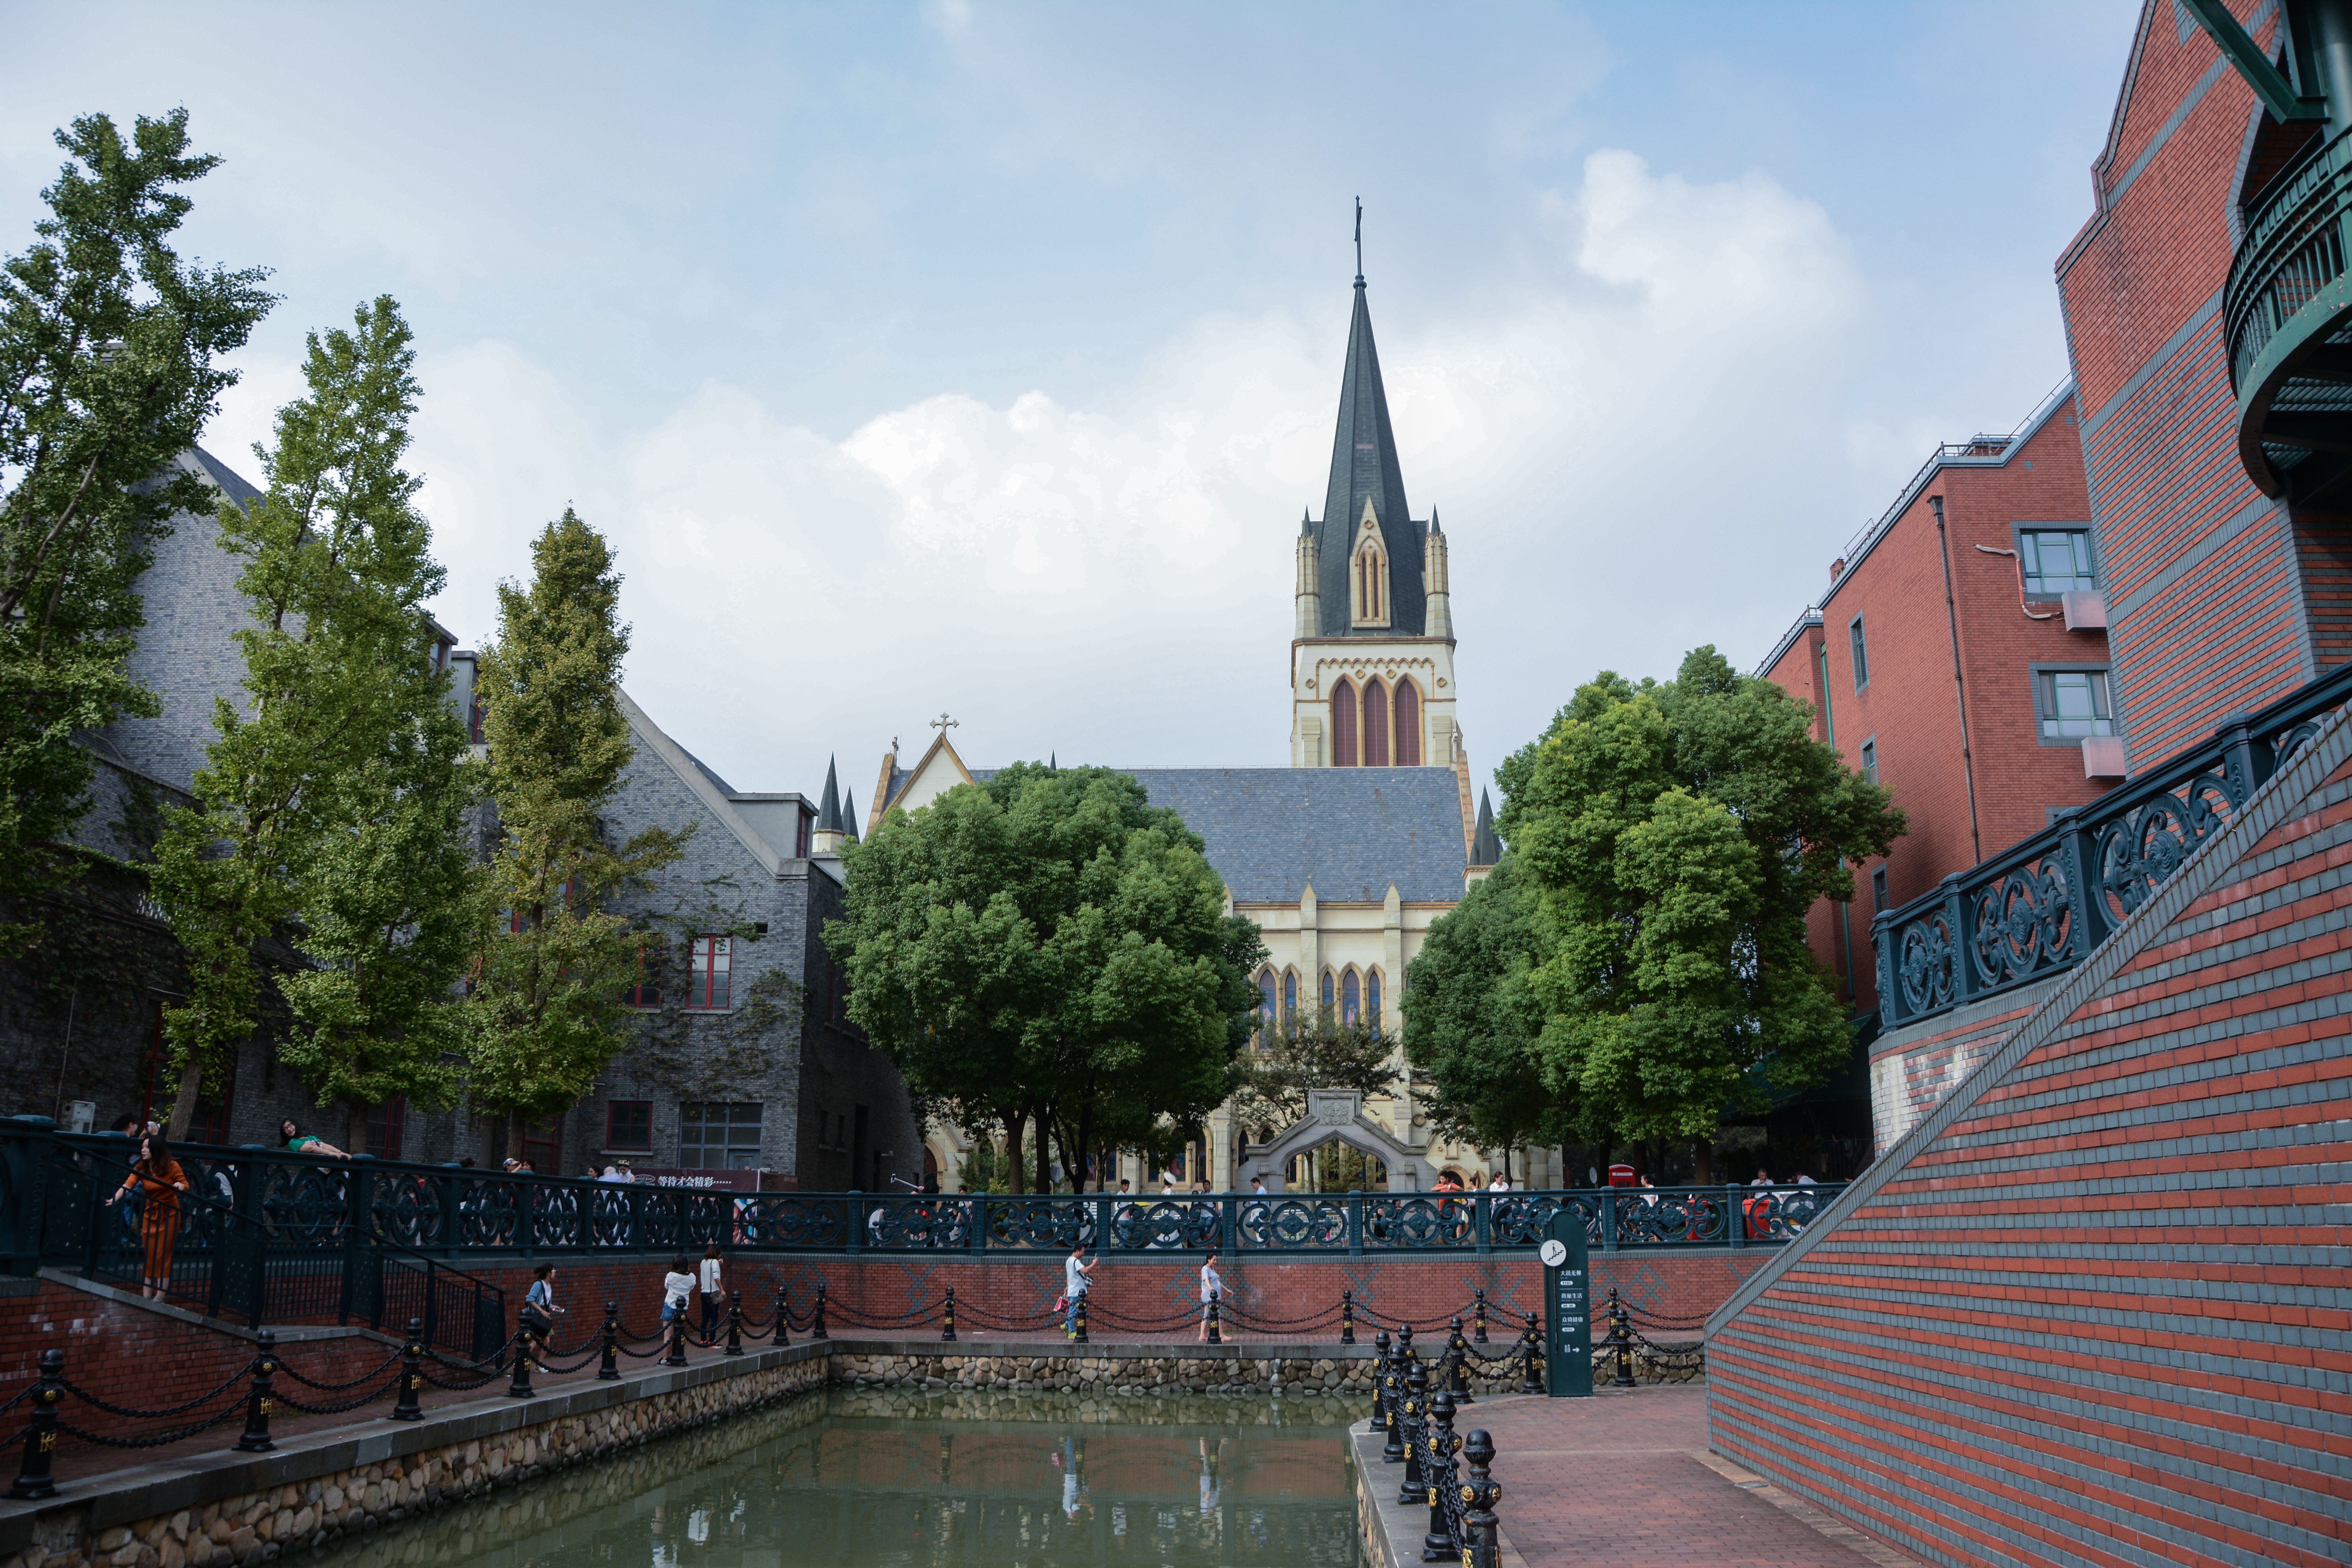
town, city, cityscape, downtown, plaza, landmark, church, cathedral, tourism, waterway, place of worship, shanghai, town square, china, the scenery, european style, thames town, songjiang district, classic english style